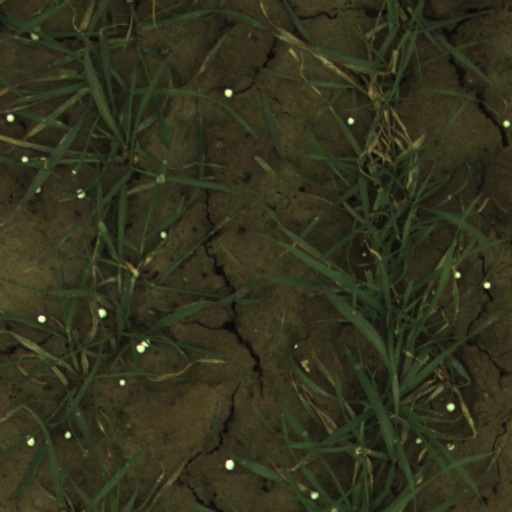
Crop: wheat